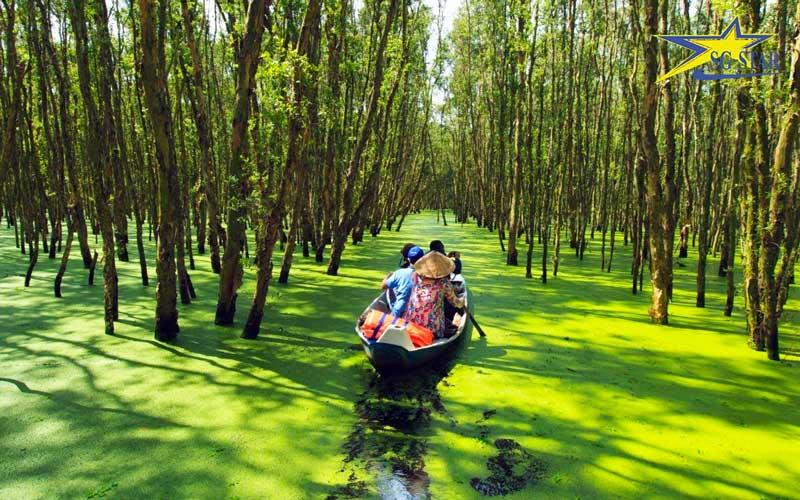
ở trên con sông có sự xuất hiện của một con thuyền chở người